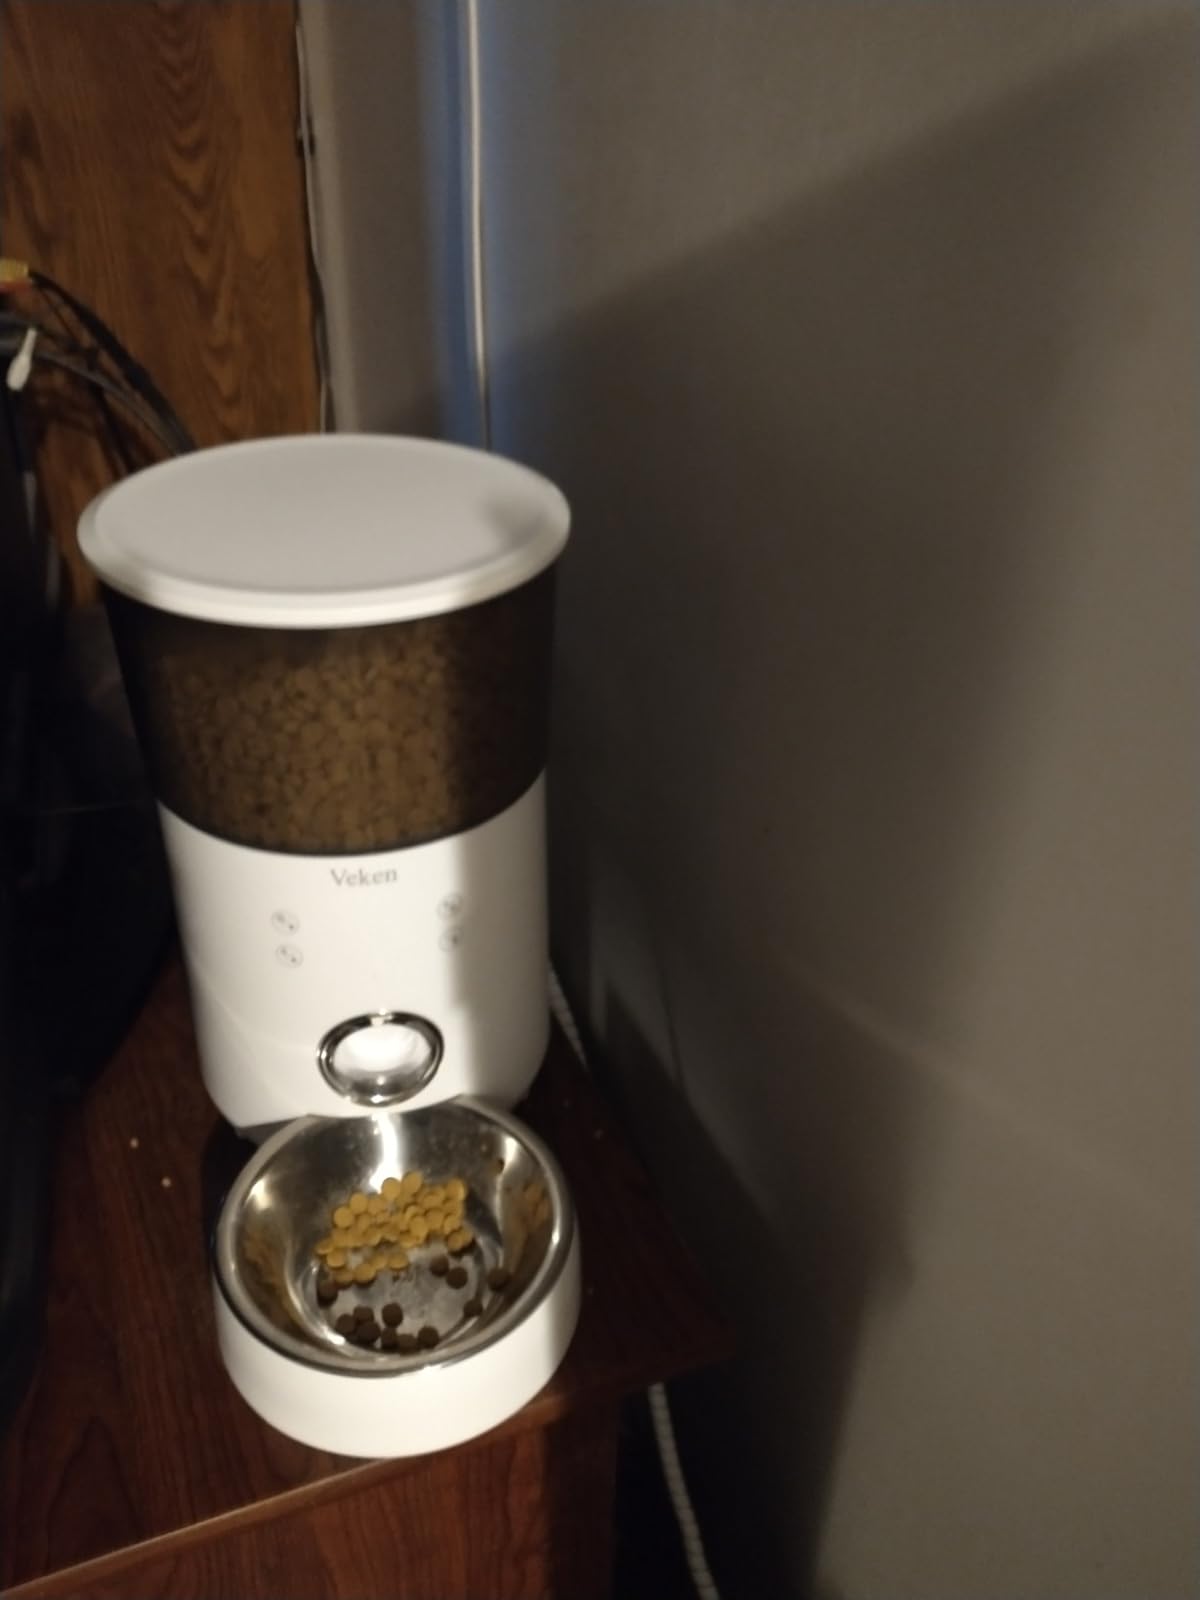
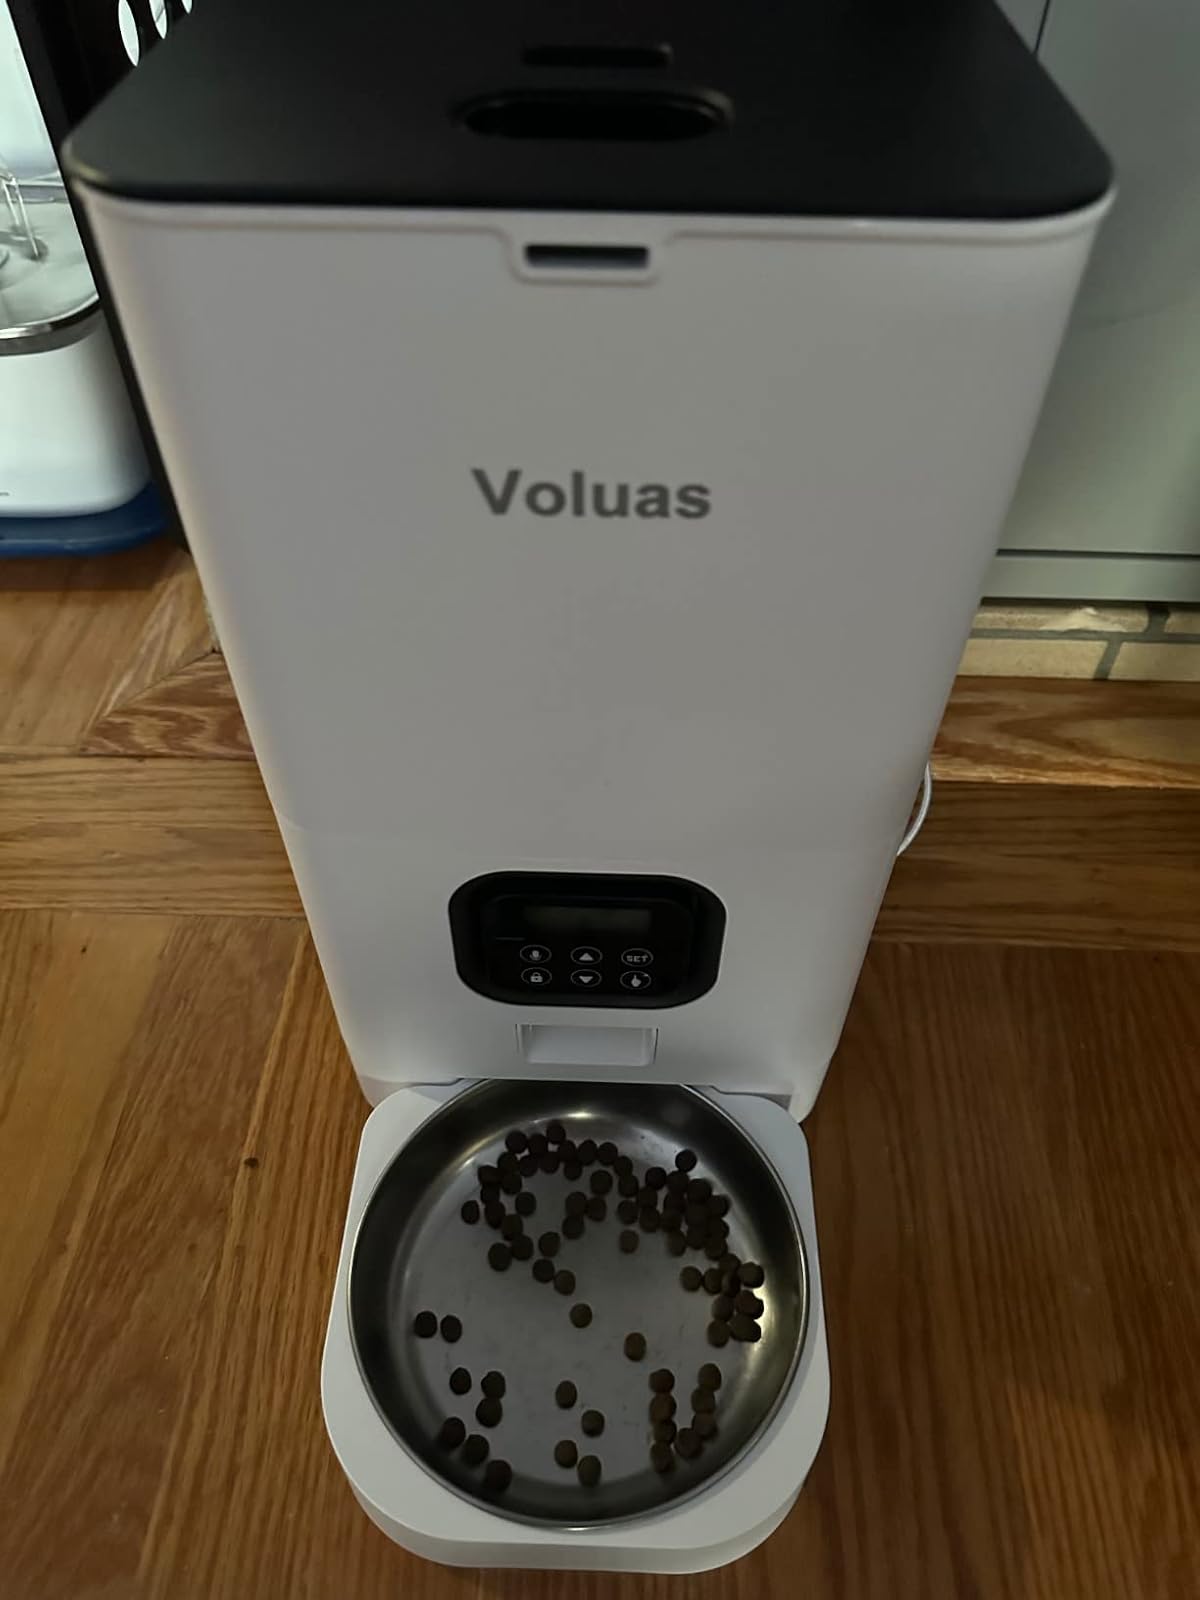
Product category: items_feeder
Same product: no